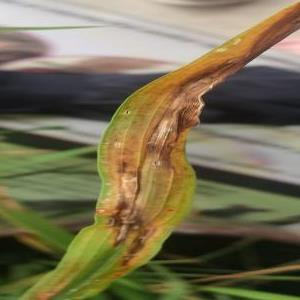
Disease: Blast